Level (video games)

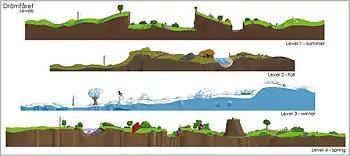
Two-dimensional video game levels

In the early days of video games (1970s–2000s), a single programmer would develop the maps and layouts for a game, and a discipline or profession, dedicated solely to level design did not exist. Early games often featured a level system of ascending difficulty as opposed to progression of storyline. An example of the former approach is the arcade shoot 'em up game "Space Invaders" (1978), where each level looks the same, repeating endlessly until the player loses all their lives. An example of the latter approach is the arcade platform game "Donkey Kong" (1981), which uses multiple distinct levels to progress a storyline; as Mario (originally called Jumpman) tries to rescue Pauline from Donkey Kong, each level ends with Kong fleeing with Pauline and then Mario having to complete a different level each time, until he finally confronts Kong.